Harold C. McGugin

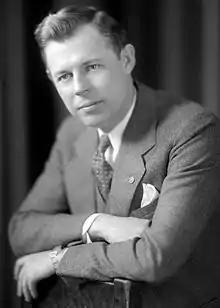

Harold Clement McGugin (November 22, 1893 – March 7, 1946) was an American lawyer, a veteran of World War I and World War II, and politician who served two terms as a U.S. Representative from Kansas from 1931 to 1935.